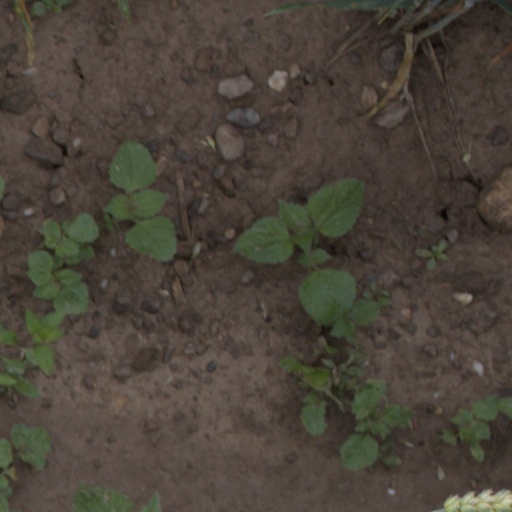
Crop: wheat